Shoe tree (device)

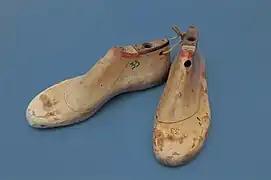
Lasted shoe trees

At the highest range are lasted shoe trees, which accompany the shoes for which they have the same last.